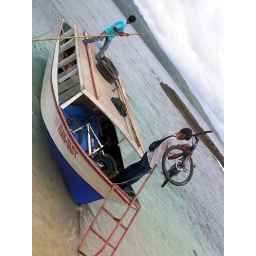
Fran-tasy, the boat the took us and our bikes to Sabtang and back. It is piloted by the best boat captain in the island,